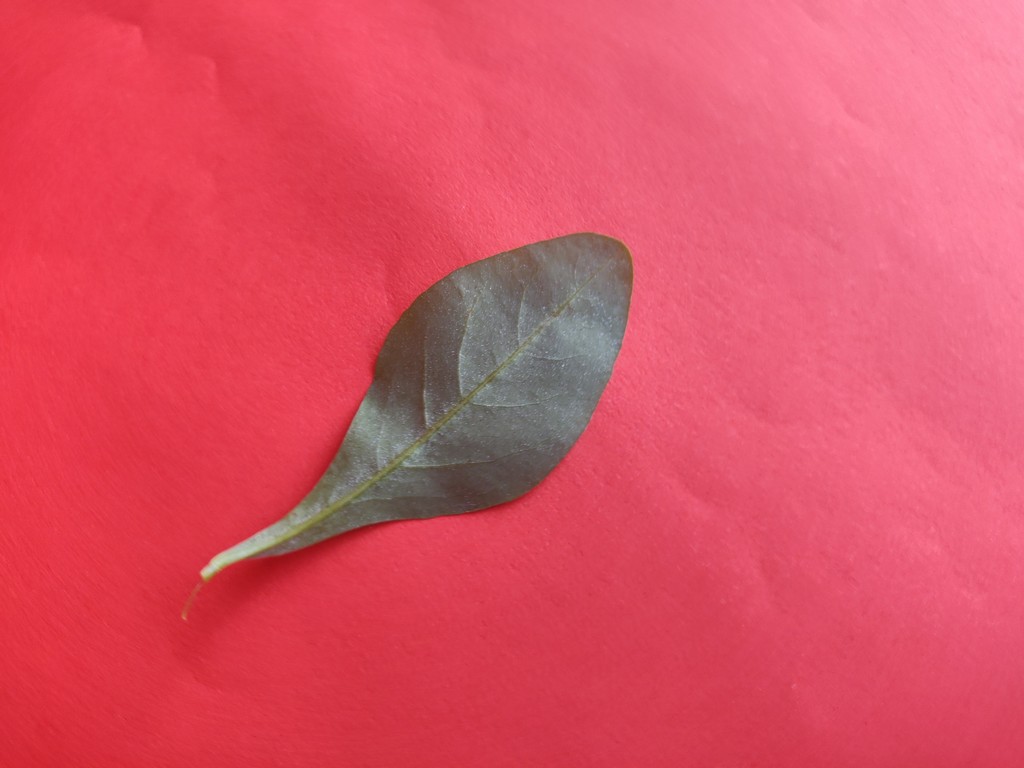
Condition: Healthy
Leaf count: single
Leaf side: back